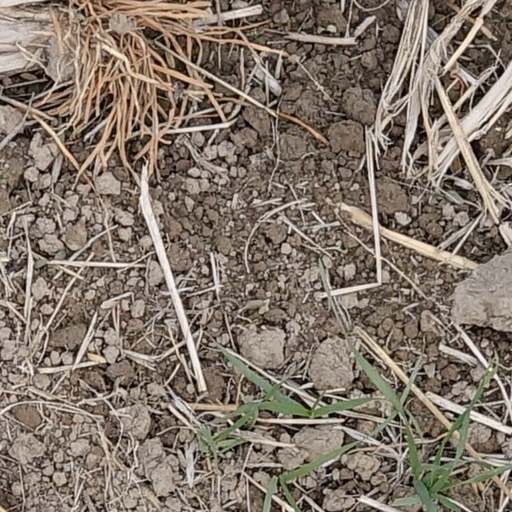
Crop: wheat